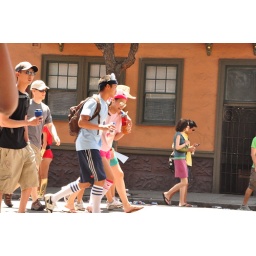
drunken buffoonery in dress up clothes: no longer just for white people